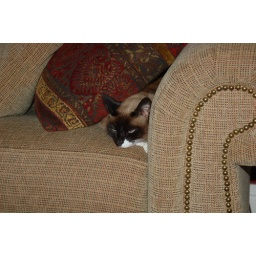
Silly kitty skooched herself under the couch pillows.